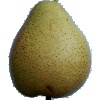
Label: pear_forelle